Germán Busch

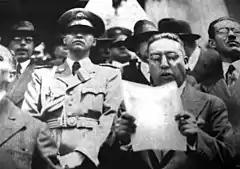

Toro presided over a reformist experiment known as military socialism (championed by Busch) which allied the military government with labor and leftist movements for a little over a year. However, as time went on, Busch and the young officers around him began to grow restless with the political manoeuvrings of the left-wing coalition. In particular, they took issue with the constant conflict between the moderate socialists of Enrique Baldivieso's United Socialist Party (PSU) and the Socialist Republican Party (PRS) of Bautista Saavedra. The ex-president was a masterful politician, keeping his party in a delicate balance between the old establishment of the liberal era and the new socialism of the post-war era by maintaining the leadership of the pre-war generations while appealing to the post-war one through the adoption of socialist language. His PRS had been both one of the three large traditional parties allied with Tejada Sorzano's government and, when the viability of that administration seemed lost, had flipped sides and joined the United Socialists in their opposition to it.